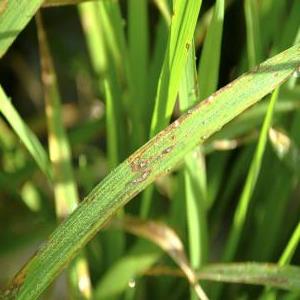
Disease: Blast